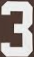
Number: 3